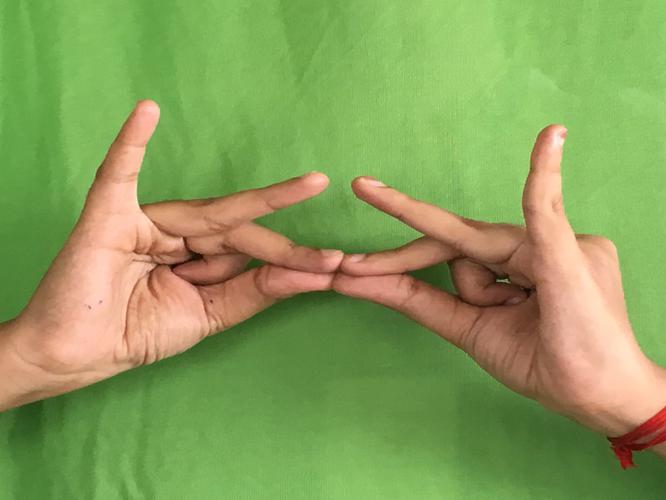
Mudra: Sakata
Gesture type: double_hand